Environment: real
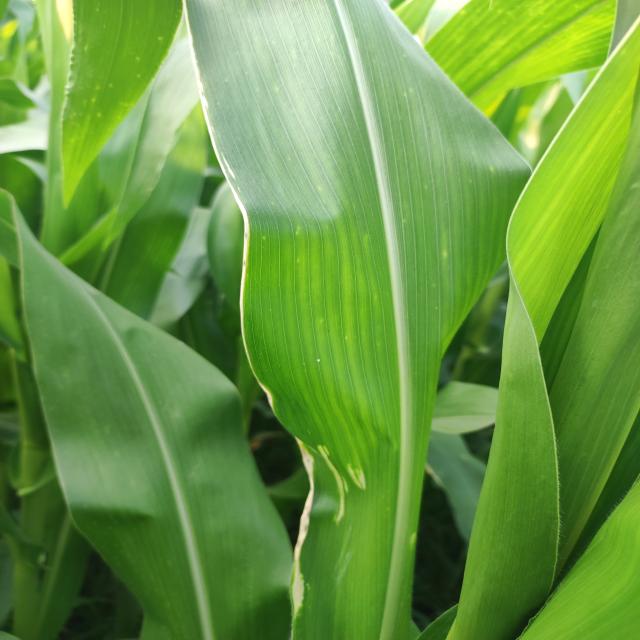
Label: northern_corn_leaf_blight